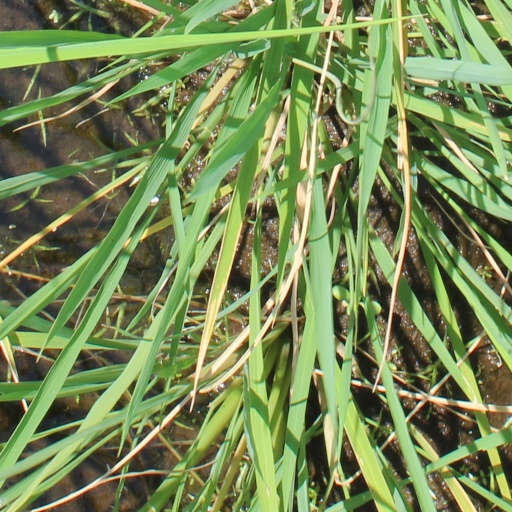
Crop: rice